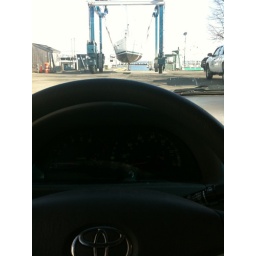
After 2022 miles of driving, we arrived 3 minutes before our boat went in the water